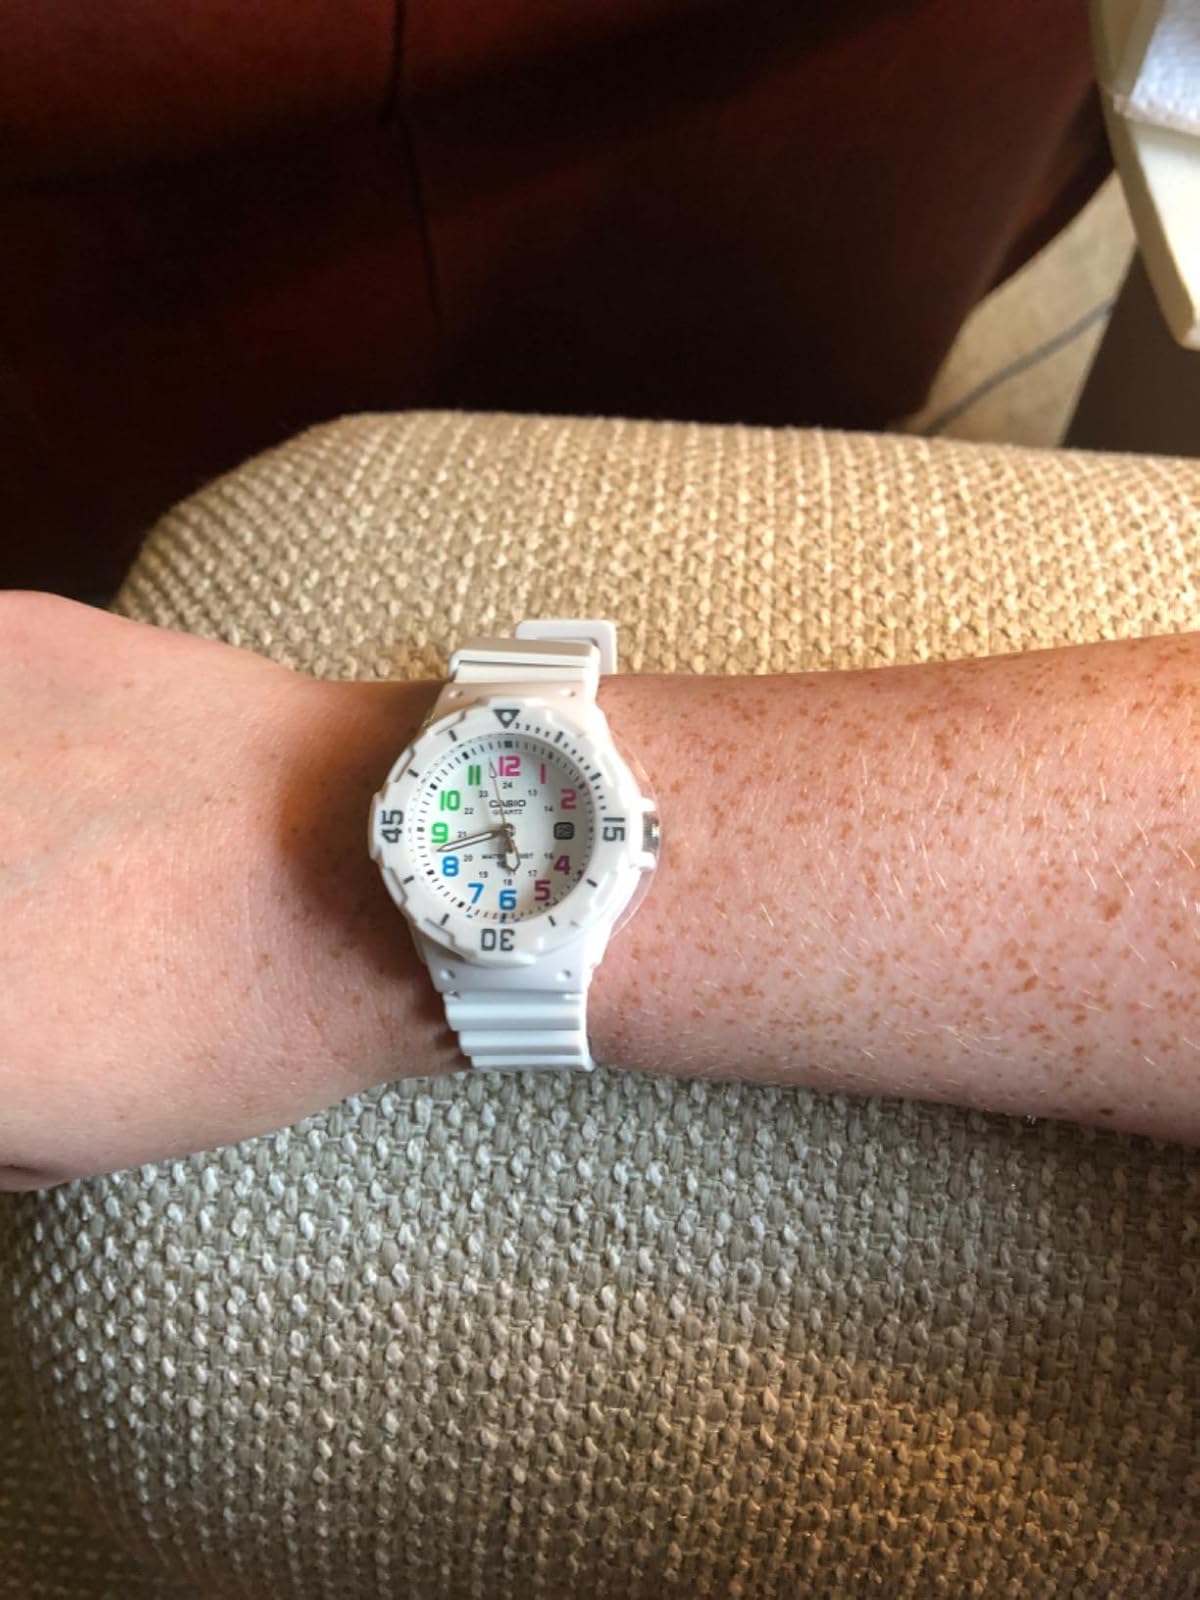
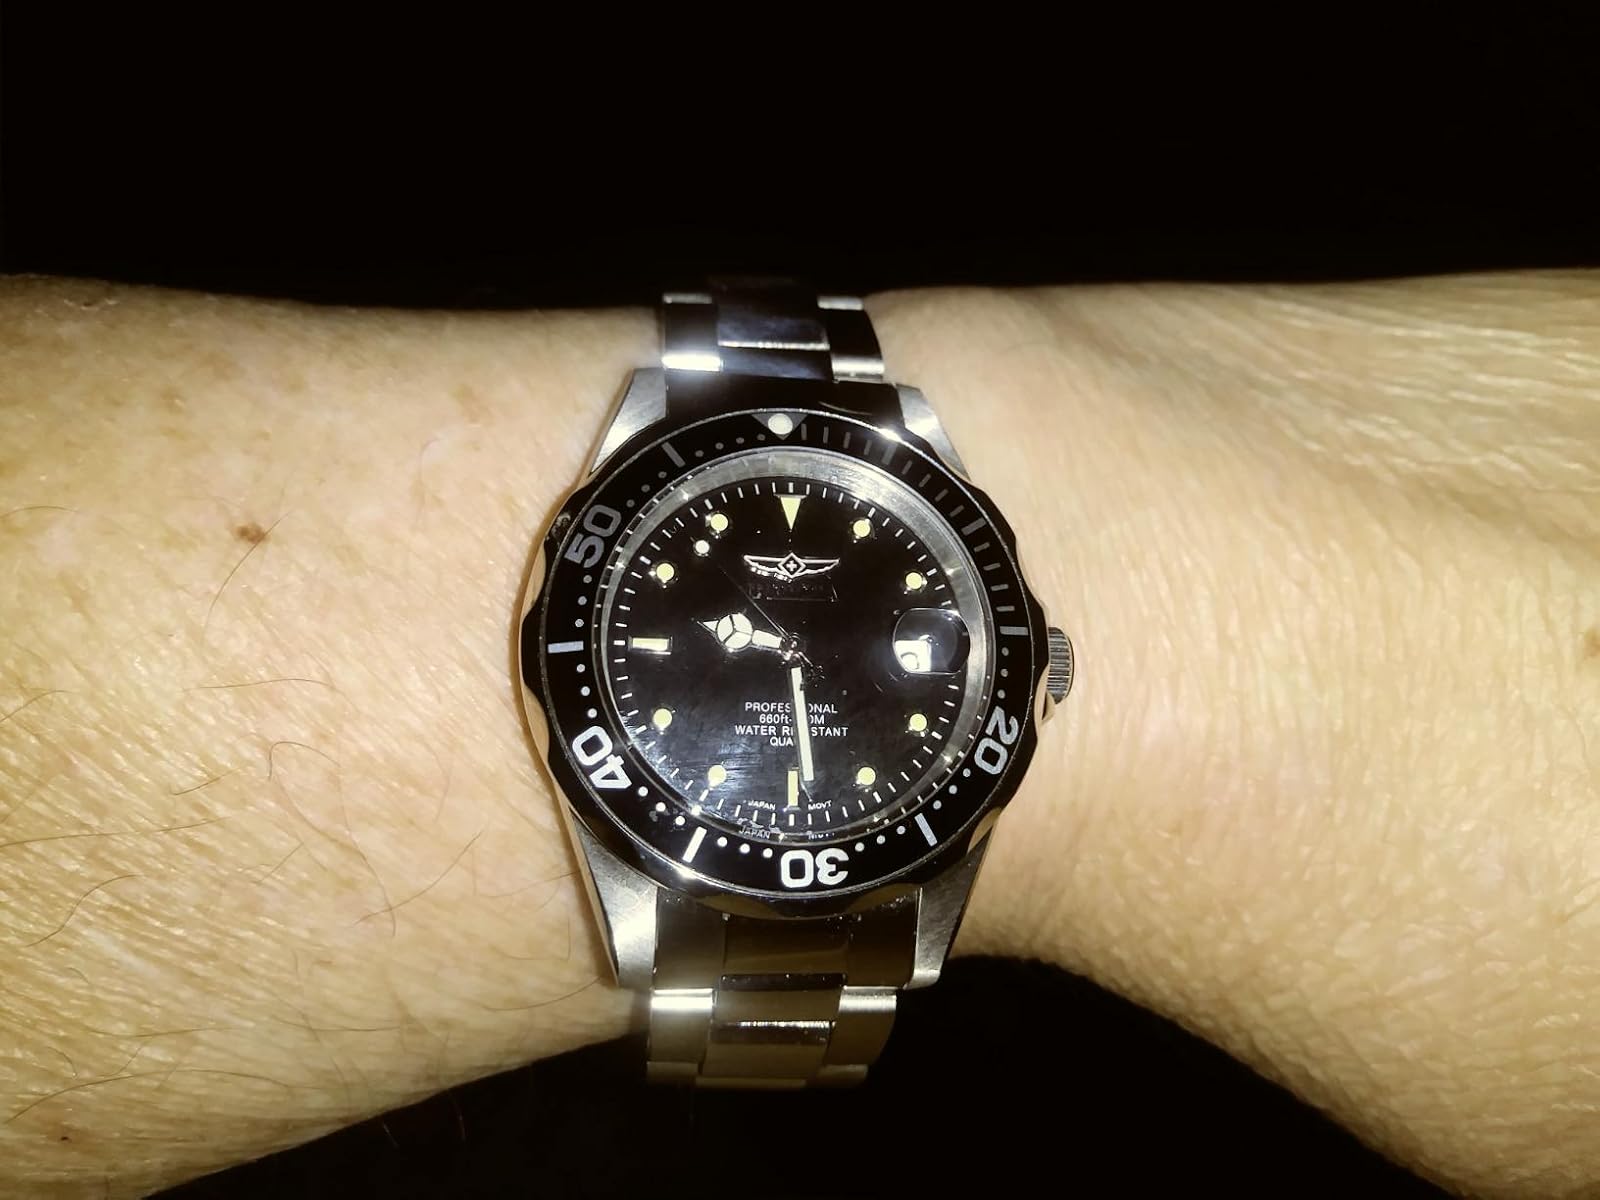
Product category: accessories_watch
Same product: no